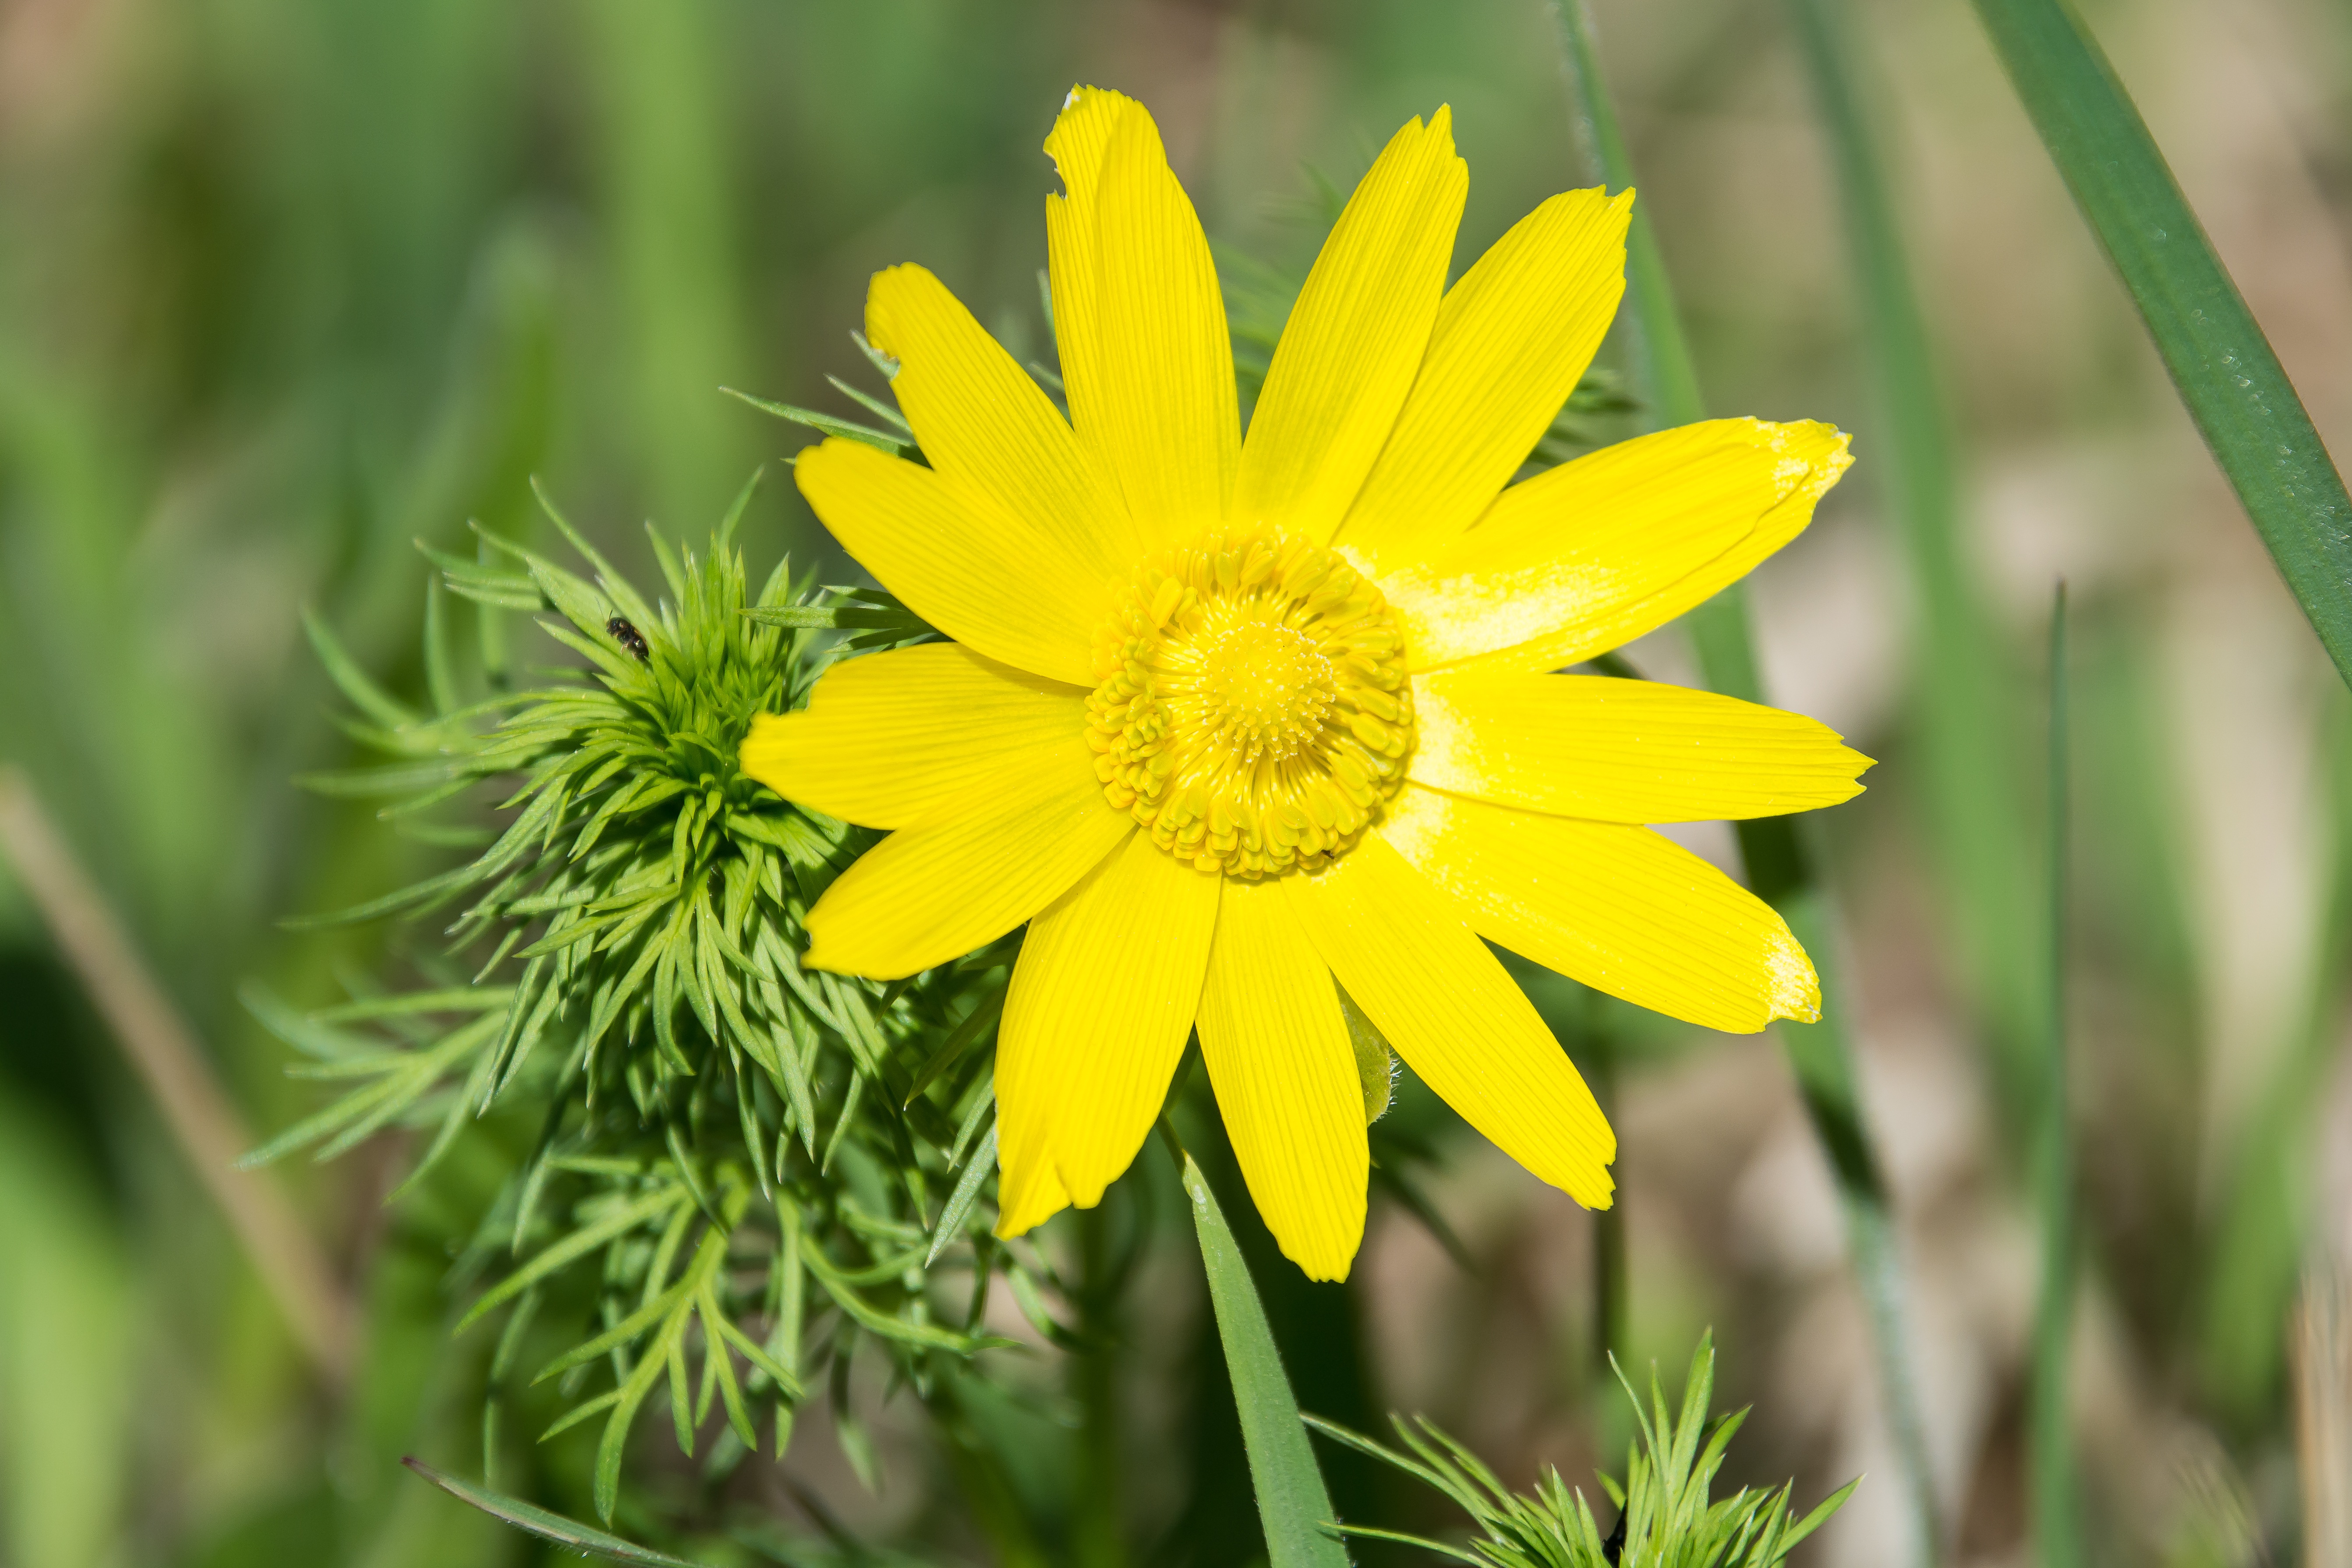
blossom, plant, meadow, prairie, flower, petal, bloom, herb, botany, yellow, close, flora, wildflower, macro photography, flowering plant, daisy family, oxeye daisy, plant stem, land plant